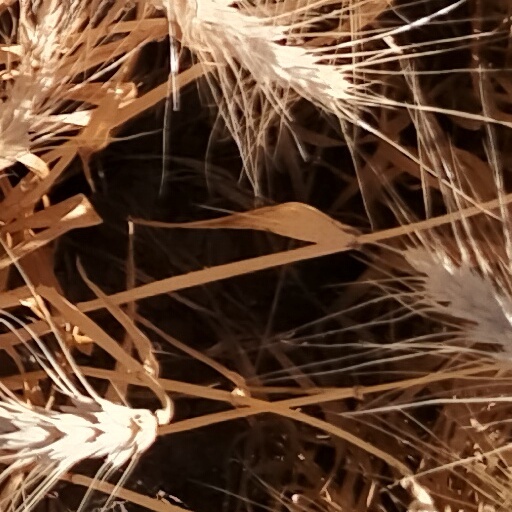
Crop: wheat